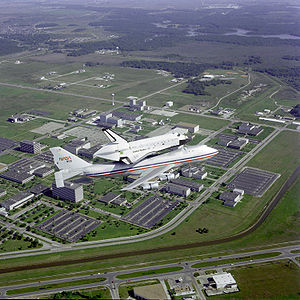
Lyndon B. Johnson Space Center / Galleri
Lyndon B. Johnson Space Center eller Johnson Space Center er NASAs center for bemandede rumflyvninger. Hovedaktiviteter på centeret er Mission Control og astronaut-træning. Centeret blev opført i 1961 og har haft ansvaret for alle NASA's bemandede rumflyvninger siden 1965.